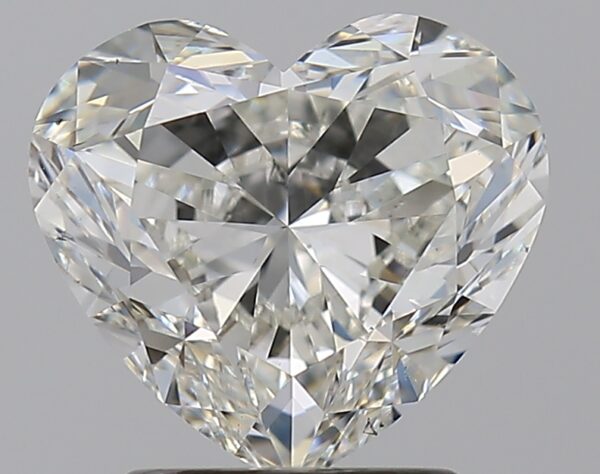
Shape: heart
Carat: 2.01
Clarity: VS2
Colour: I
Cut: EX
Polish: EX
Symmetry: EX
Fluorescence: F
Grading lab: GIA
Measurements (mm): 7.64 x 8.48 x 4.78